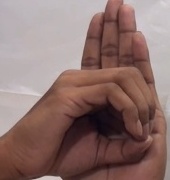
ASL sign: 0